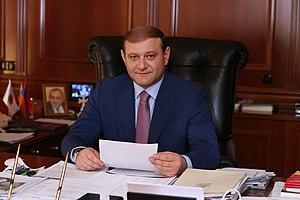
Taron Margarian ou Daron Margaryan, né le 17 avril 1978 à Erevan, est un homme politique arménien, membre du Parti républicain d'Arménie. Il est maire d’Erevan de 2011 à 2018.